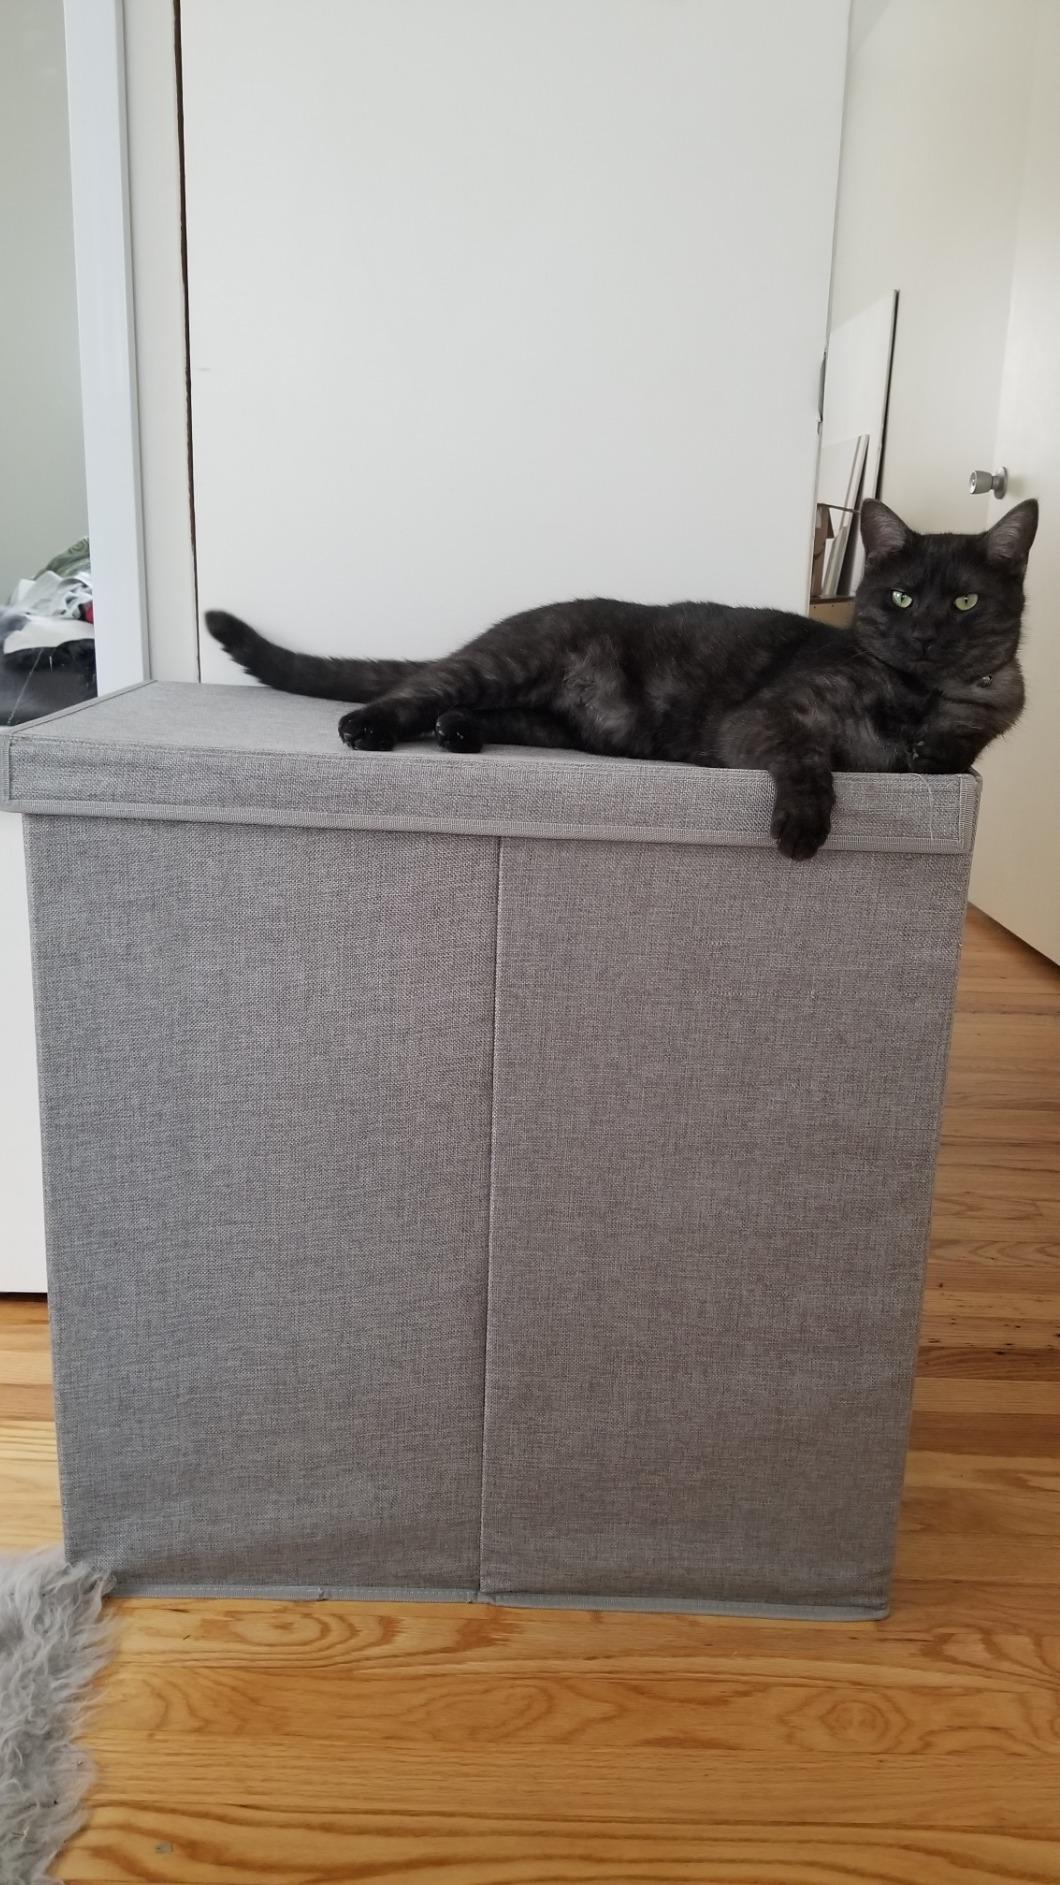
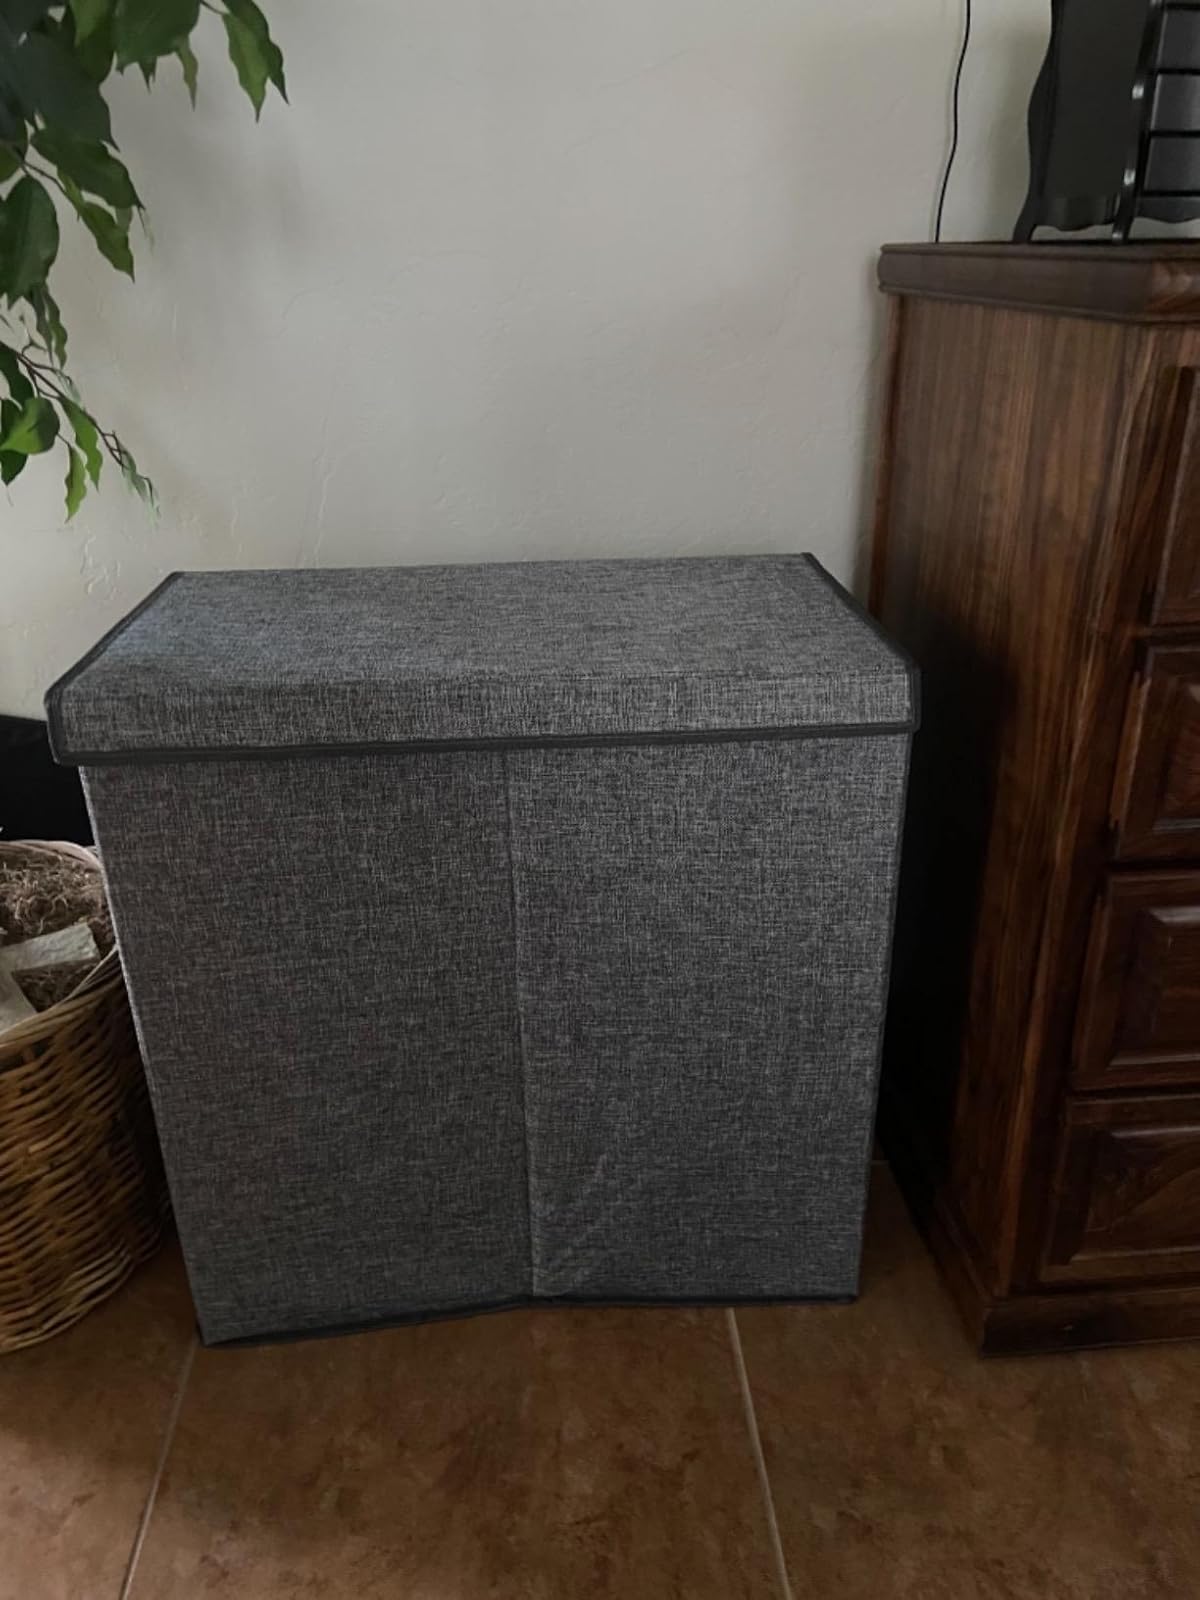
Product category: items_hamper
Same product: yes